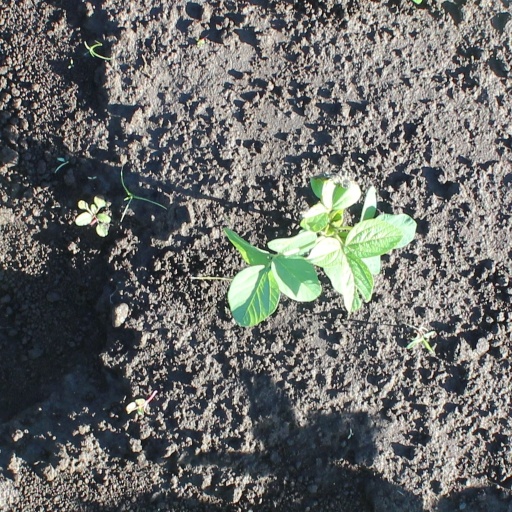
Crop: soybean